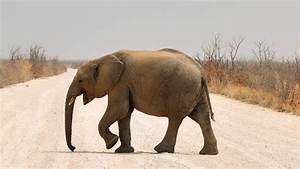
Label: elephant